2015 World Junior Ice Hockey Championships – Division I

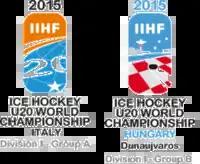

The 2015 World Junior Ice Hockey Championship Division I was a pair of international under-20 ice hockey tournaments organized by the International Ice Hockey Federation. In each of the two groups, six teams played a round-robin tournament; the first-placed team was promoted to a higher level, while the last-placed team was relegated to a lower level. Divisions I A and I B represent the second and third tier of the World Junior Ice Hockey Championships.